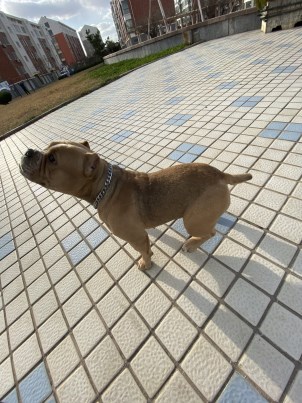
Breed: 203-n000015-Staffordshire_bullterrier